National Gallery of Australia

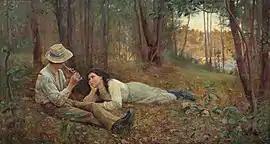
Frederick McCubbin, "Bush Idyll", 1893

This collection is dominated by the "Aboriginal Memorial" of 200 painted tree trunks commemorating all the indigenous people who had died between 1788 and 1988 defending their land against invaders. Each tree trunk is a "dupun" or log coffin, which is used to mark the safe tradition of the soul of the deceased from this world to the next. Artists from Ramingining painted it to mark the Australian Bicentenary and it was accepted for display by the Biennale of Sydney in 1988. Mollison agreed to purchase it for permanent display before its completion.